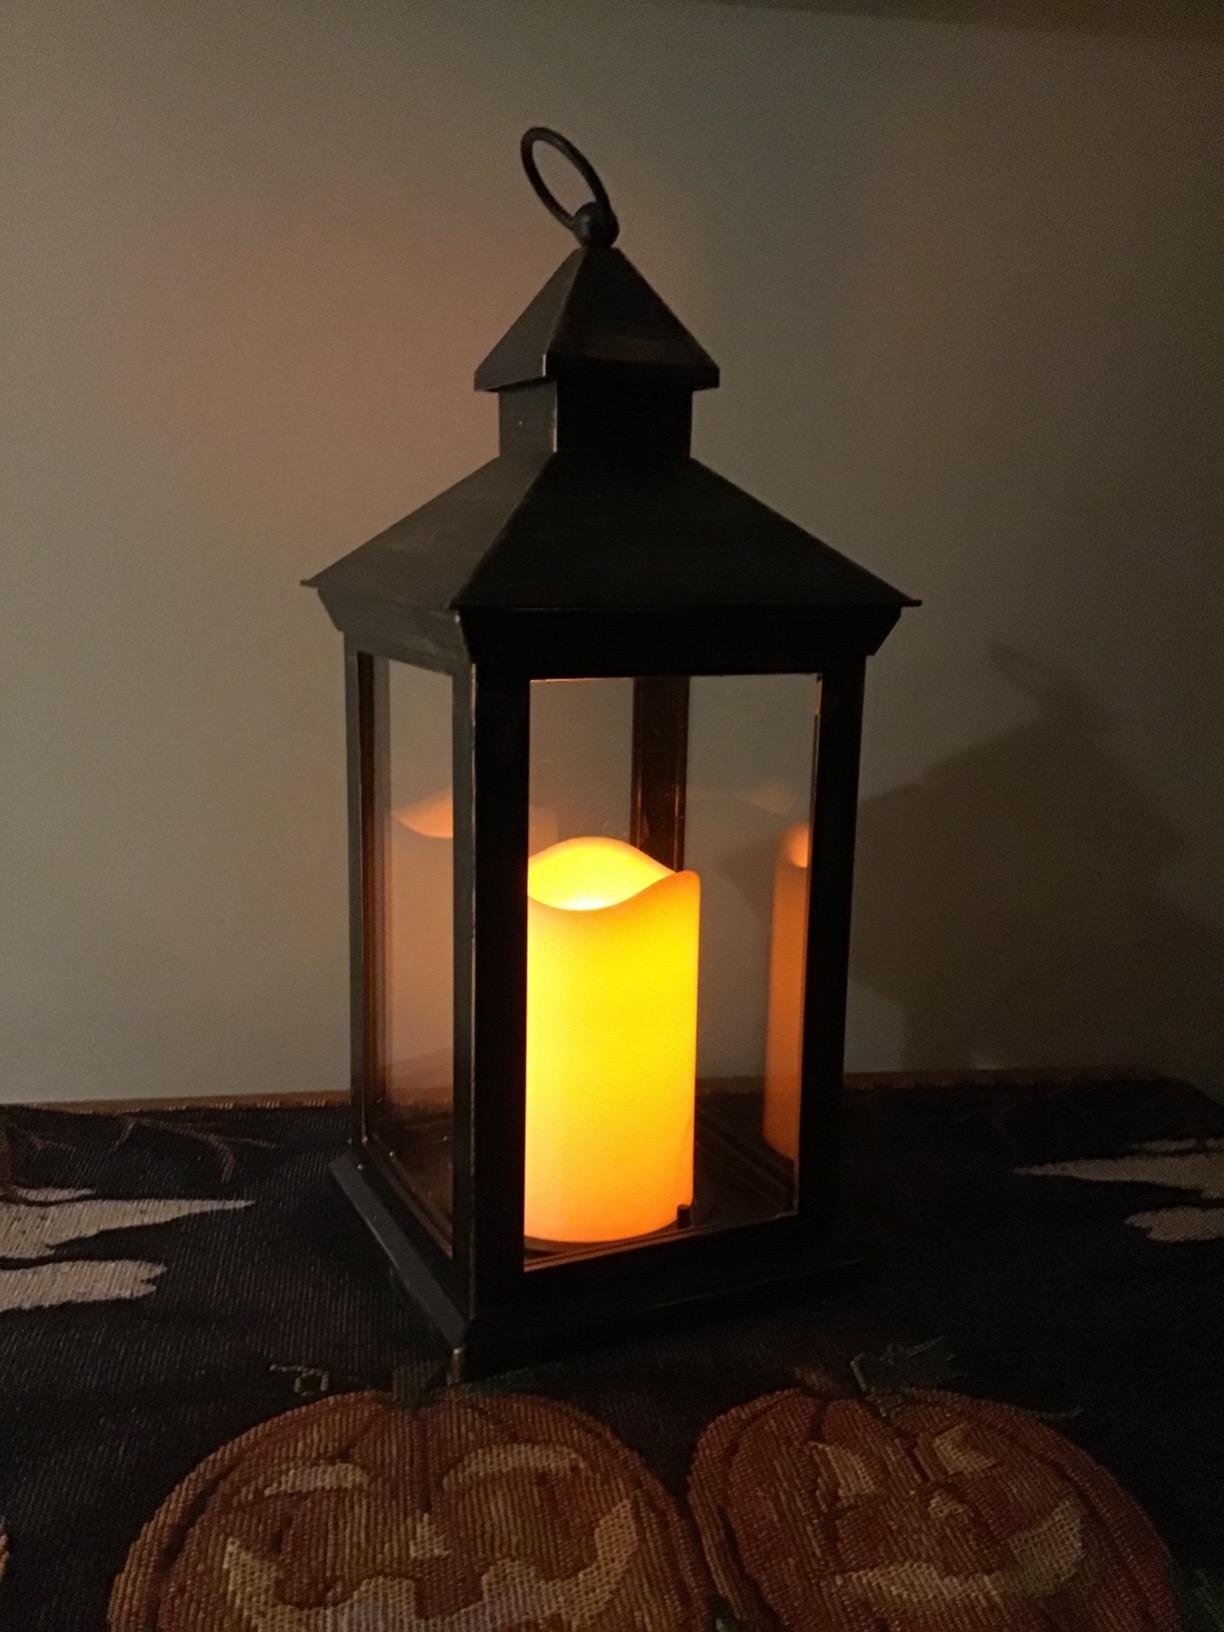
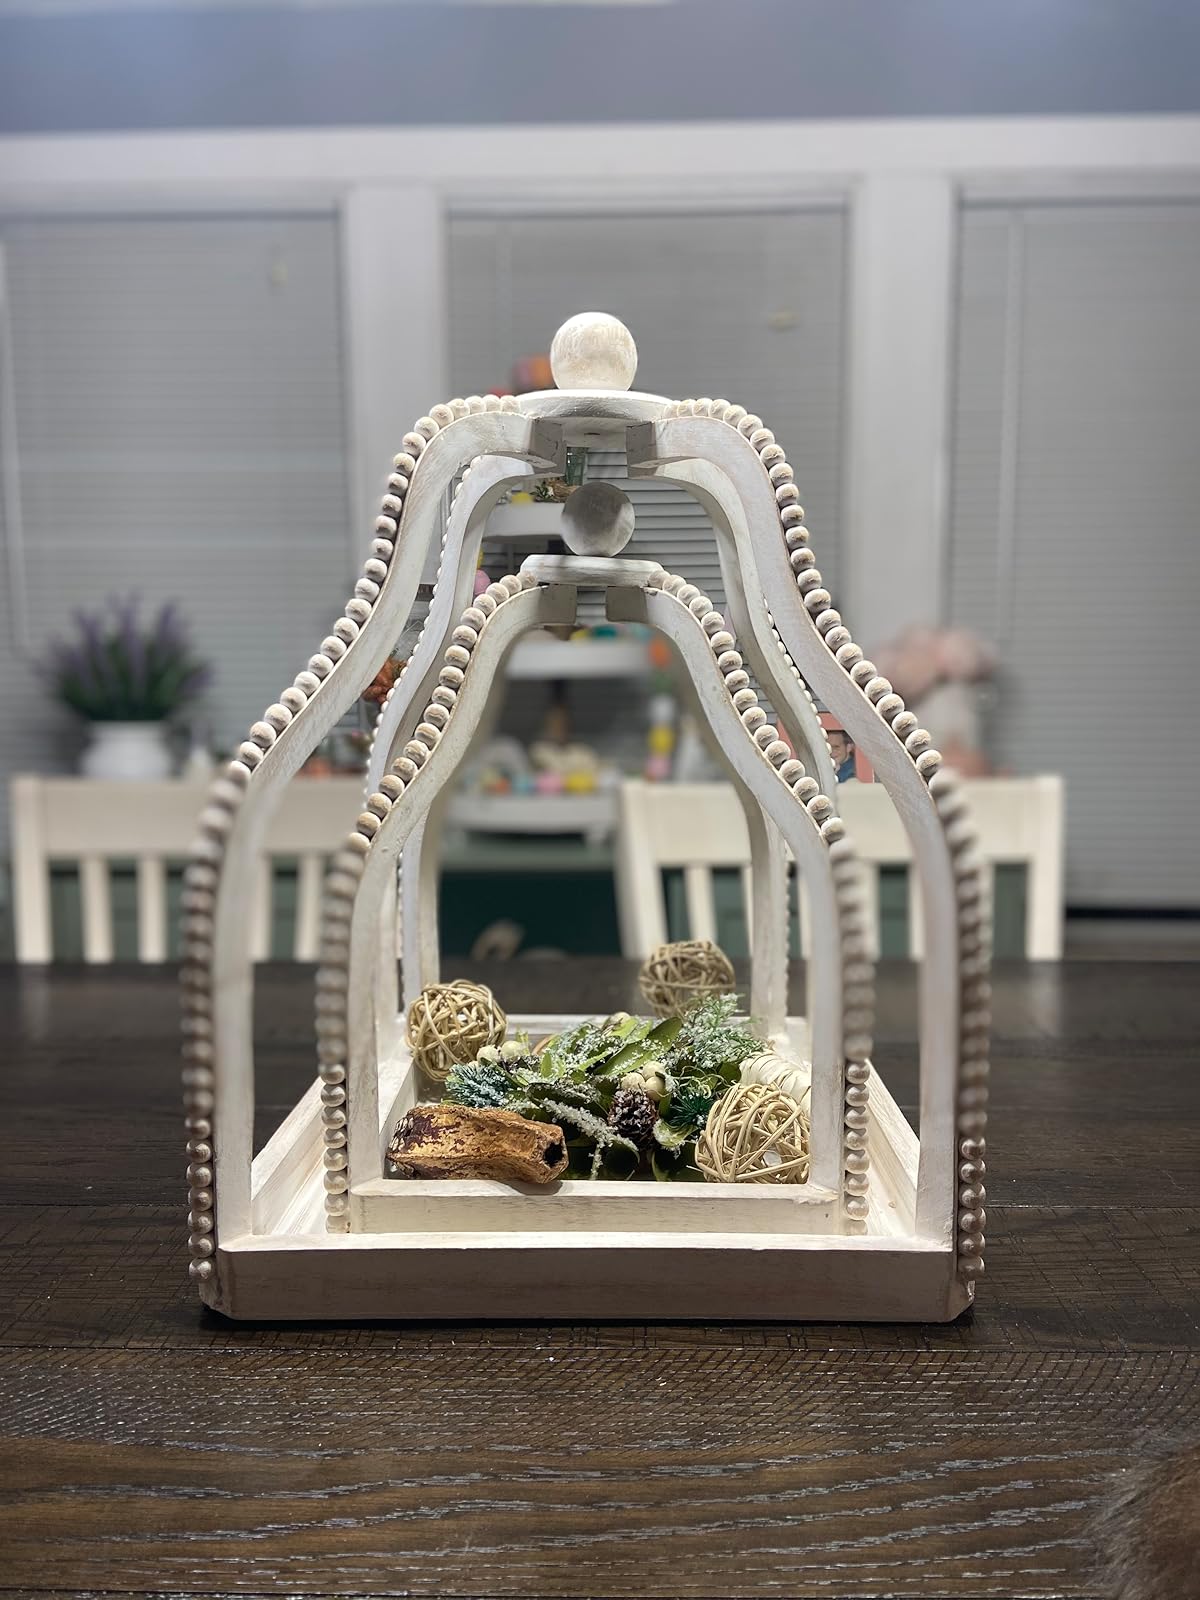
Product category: lantern
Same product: no